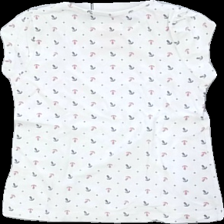
View: back
Type: T-shirt
Category: Children
Brand: Not in the list
Brand text on label: lupilu
Colors: White, Pink, Blue
Material: 100% cotton
Pattern: Dots
Cut: Regular
Size: 104
Season: All
Stains: Minor
Damage: fläck
Damage location: middle center
Damage 2 location: middle right
Damage 3 location: bottom right
Price range: <50
Recommended usage: Reuse
Description: vit t-shirt med prickar och små ankare över hela. liten fläck fram